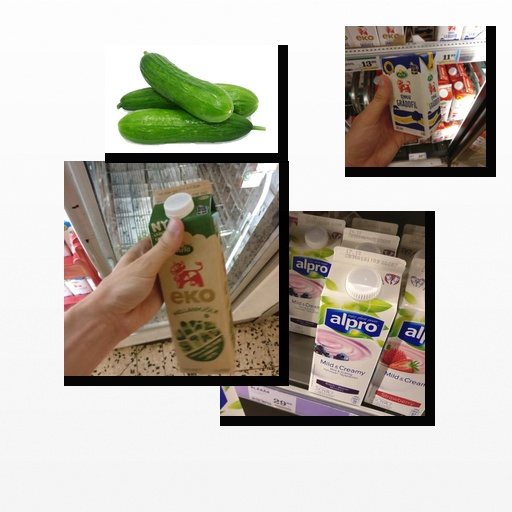
Food items: sour_cream, milk, cucumber, soyghurt